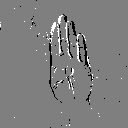
ASL letter: b